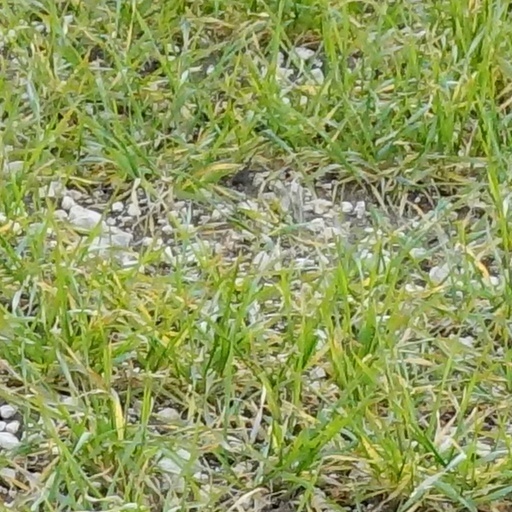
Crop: wheat